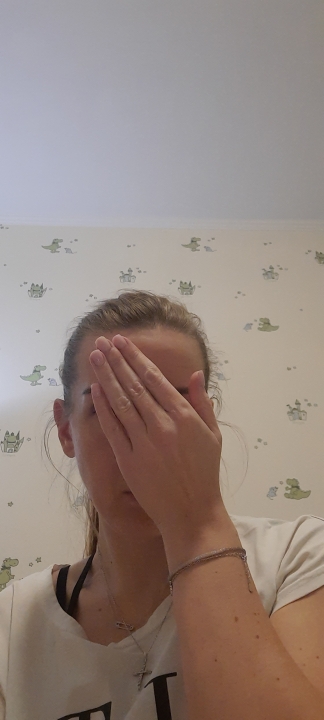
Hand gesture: no_gesture